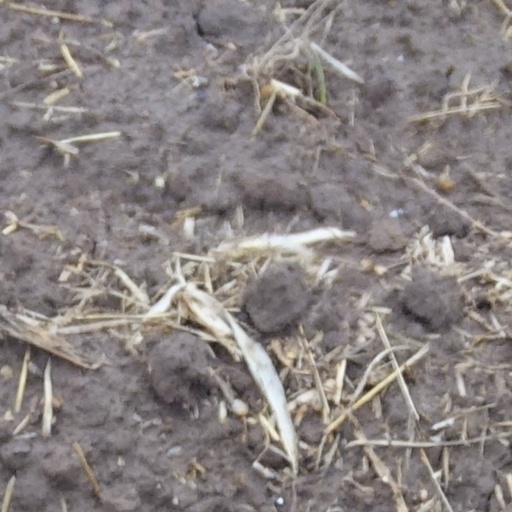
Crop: wheat